Hells Angels MC criminal allegations and incidents

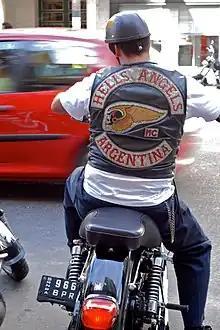
A member of the Argentine Hells Angels

The Argentine branch of the HAMC was established with a charter in Buenos Aires on 16 June 1999.